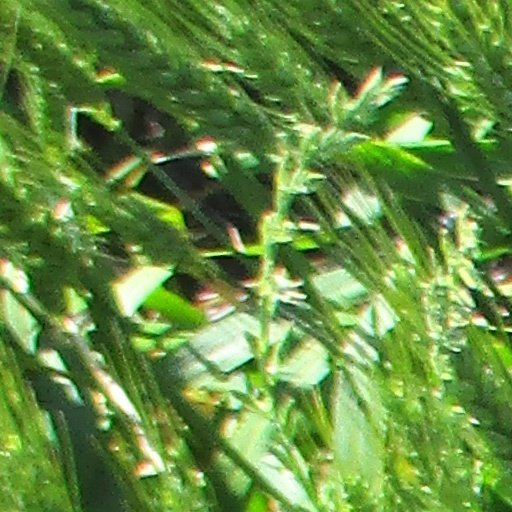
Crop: wheat